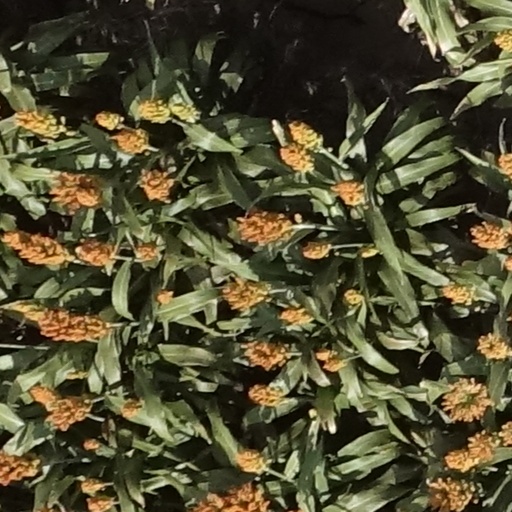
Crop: sorghum